PS Keystone State

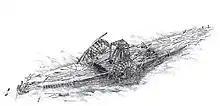
The wreck of "Keystone State"

In 1849, "Keystone State" was enrolled in Presque Isle, Pennsylvania. Built for ship-owner Charles M. Reed of Erie, Pennsylvania, "Keystone State" became part of his "Chicago Line". "Keystone State" made two trips to Erie and Detroit, Michigan, respectively, to test her machinery. That same month, she began traveling between Buffalo and Chicago, Illinois, while also making stops at other ports such as Sandusky, Ohio, and Milwaukee, Wisconsin. Built for the passenger and package freight trade, she frequently carried both affluent passengers and European immigrants who desired to settle in the Midwestern United States. She also carried barreled goods, such as flour.